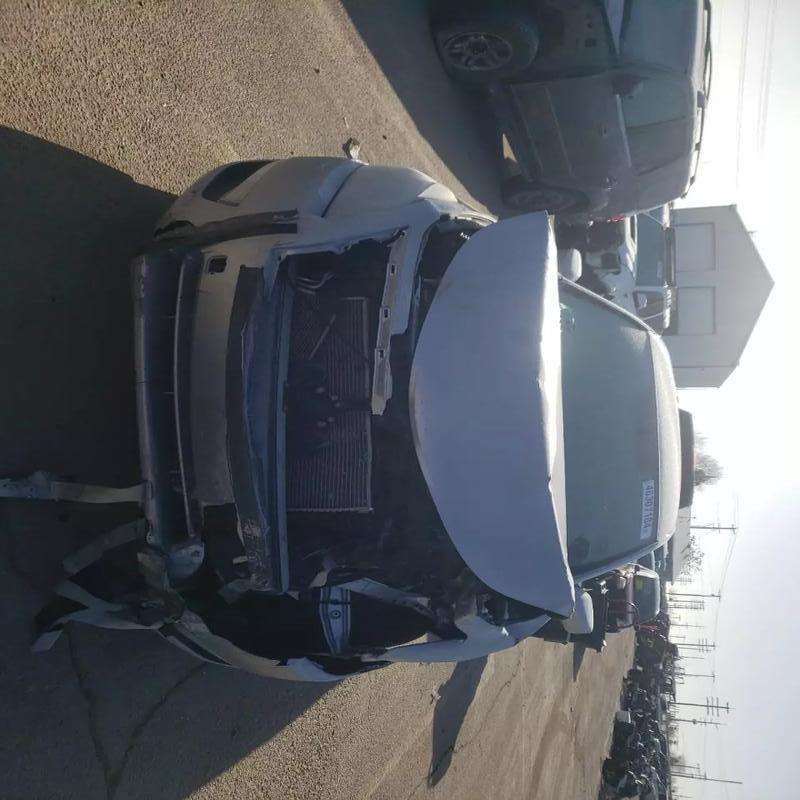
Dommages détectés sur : plaque d'immatriculation avant, pare-choc avant, feu avant gauche, capot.
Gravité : majeur